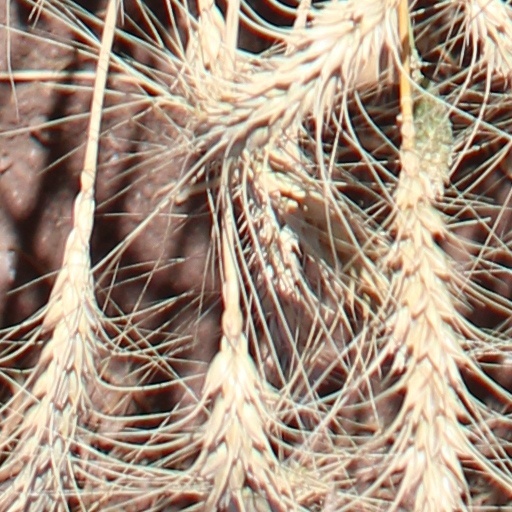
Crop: wheat